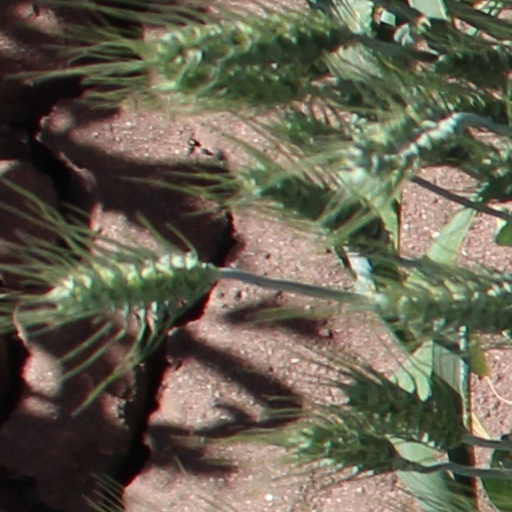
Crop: wheat